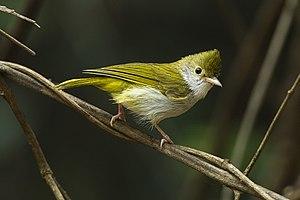
Le Yuhina à ventre blanc, aussi appelé Erpornis à ventre blanc, est une espèce de passereaux de la famille des Vireonidae. C'est le seul représentant du genre Erpornis. Il était considéré auparavant comme faisant partie de la famille des Timaliidae. Son nom français uniformisé par la Commission internationale des noms français des oiseaux est réfutée par le Congrès ornithologique international, cet oiseau n'étant pas un Yuhina.
Erpornis est un genre monotypique de passereaux de la famille des Vireonidae. Il comprend une seule espèce.